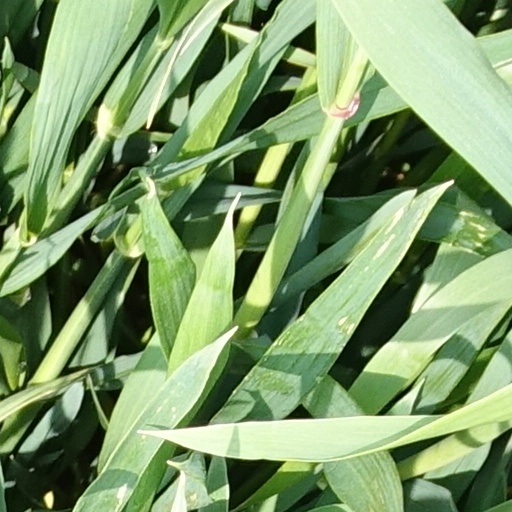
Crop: wheat